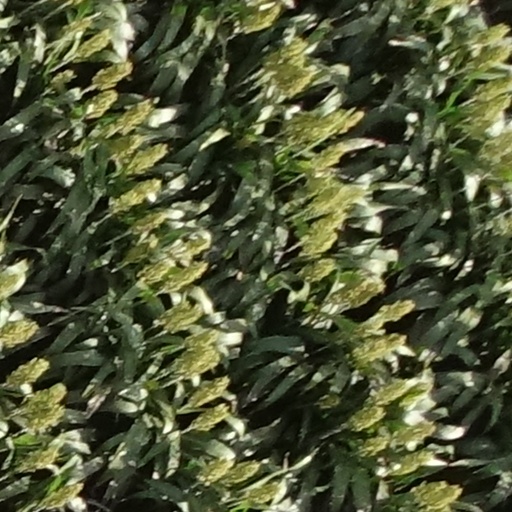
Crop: sorghum